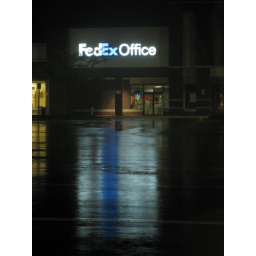
Got in my car and snapped a few of the sign lights reflecting in the wet pavement. IMG_4277